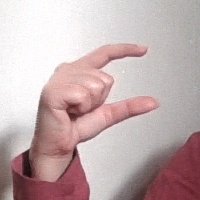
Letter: dal